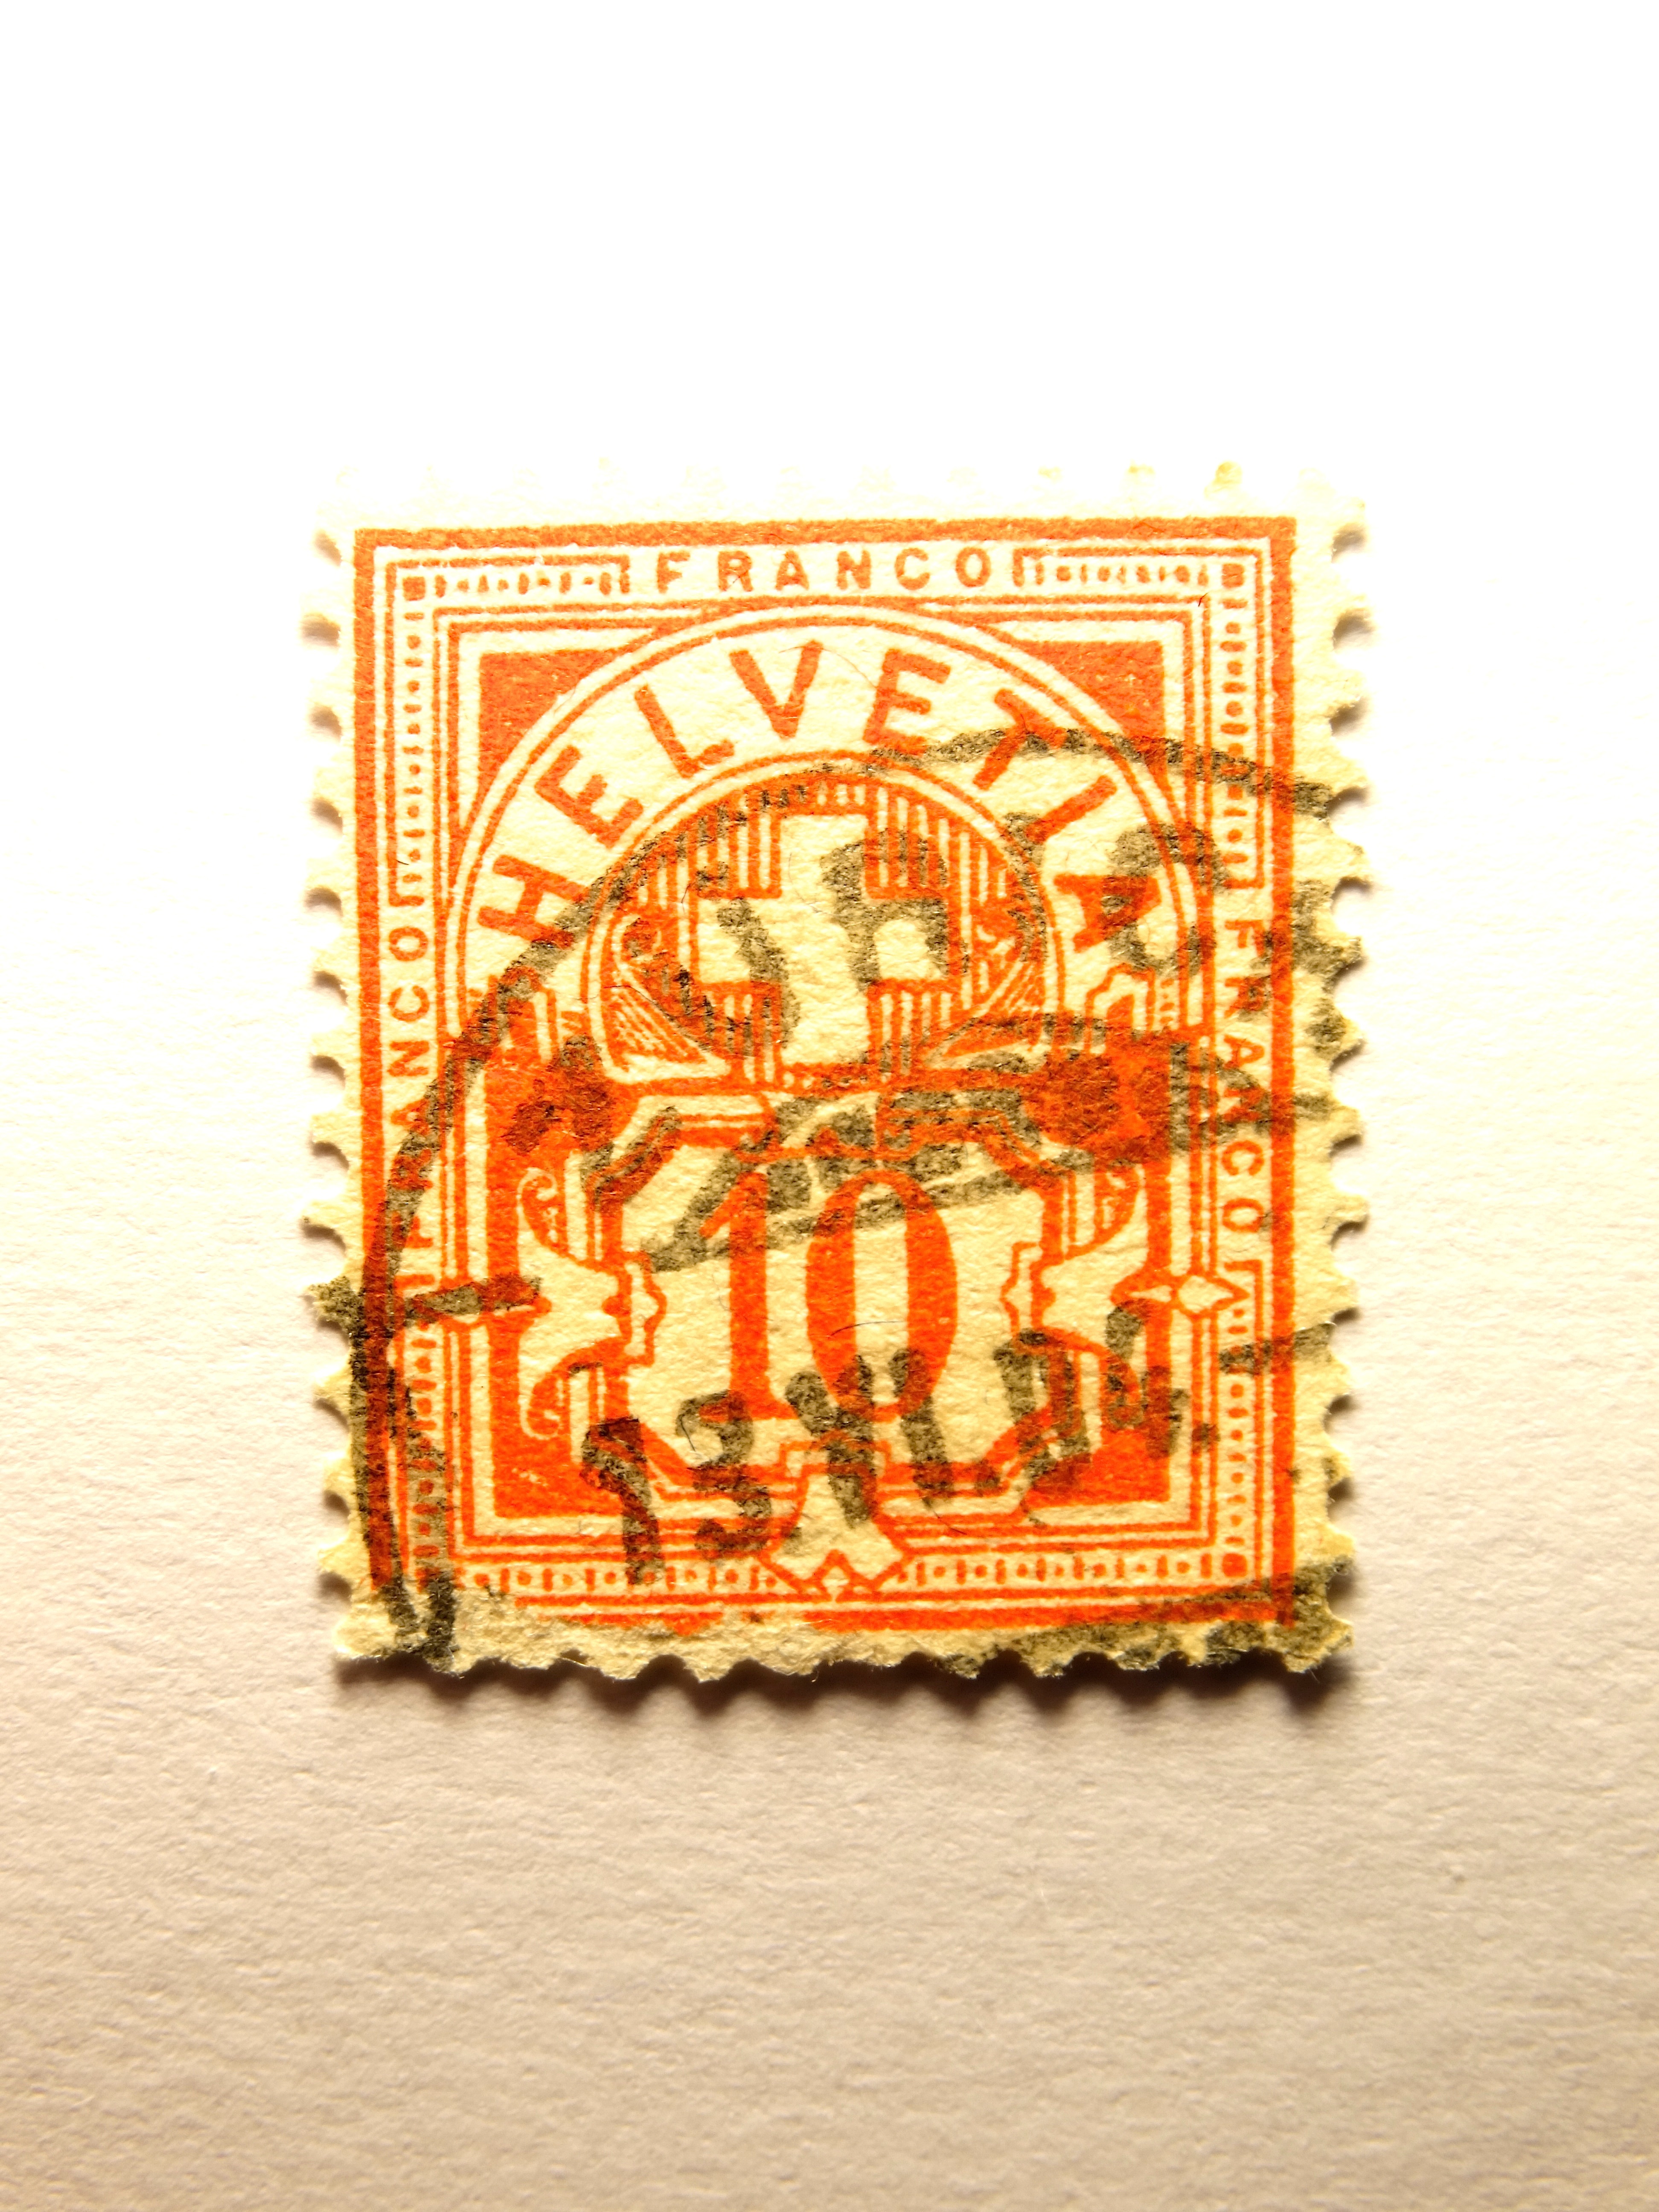
post, stamp, label, switzerland, centime, fashion accessory